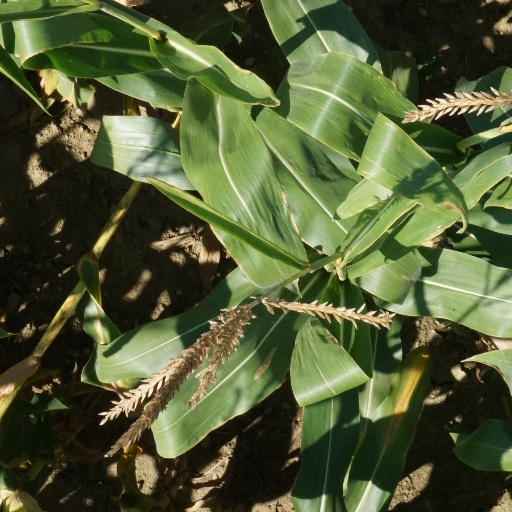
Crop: maize; corn